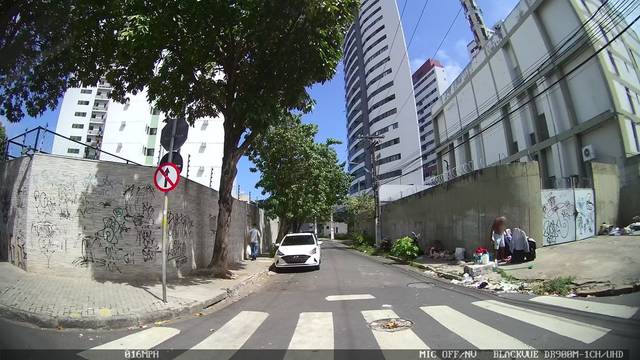
Region: Brazil
Coordinates: -8.036, -34.894